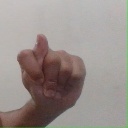
अक्षर: ट